KeRanger

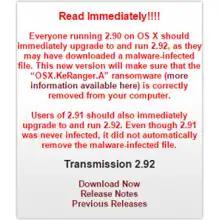
Warning issued to Transmission users.

On March 4, 2016, Palo Alto Networks added Ransomeware.KeRanger.OSX to their virus database. Two days after, they published a description and a breakdown of the code.